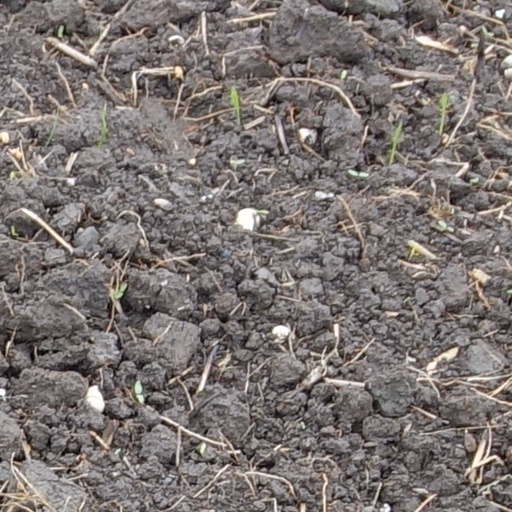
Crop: wheat